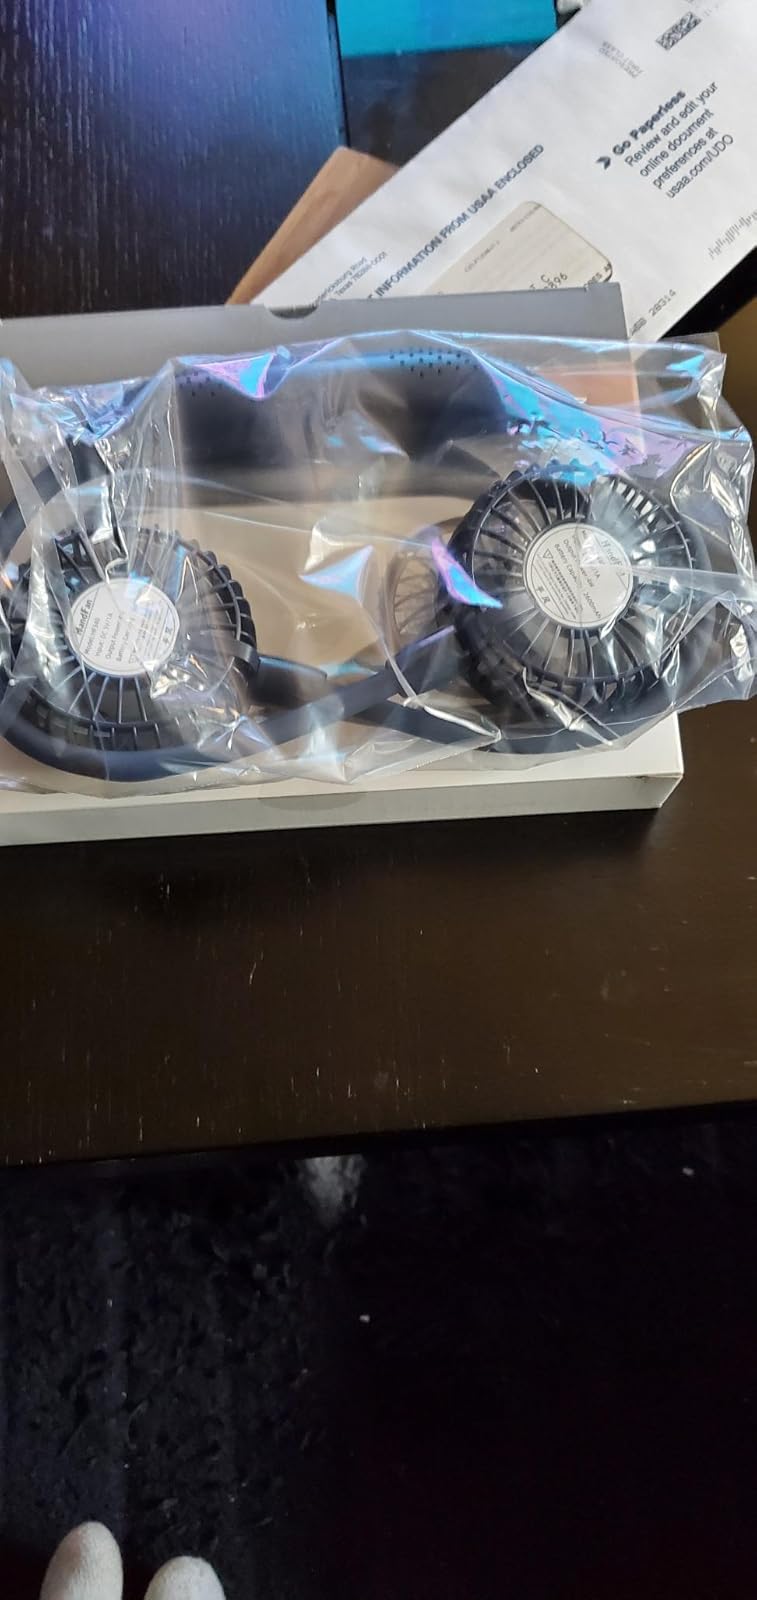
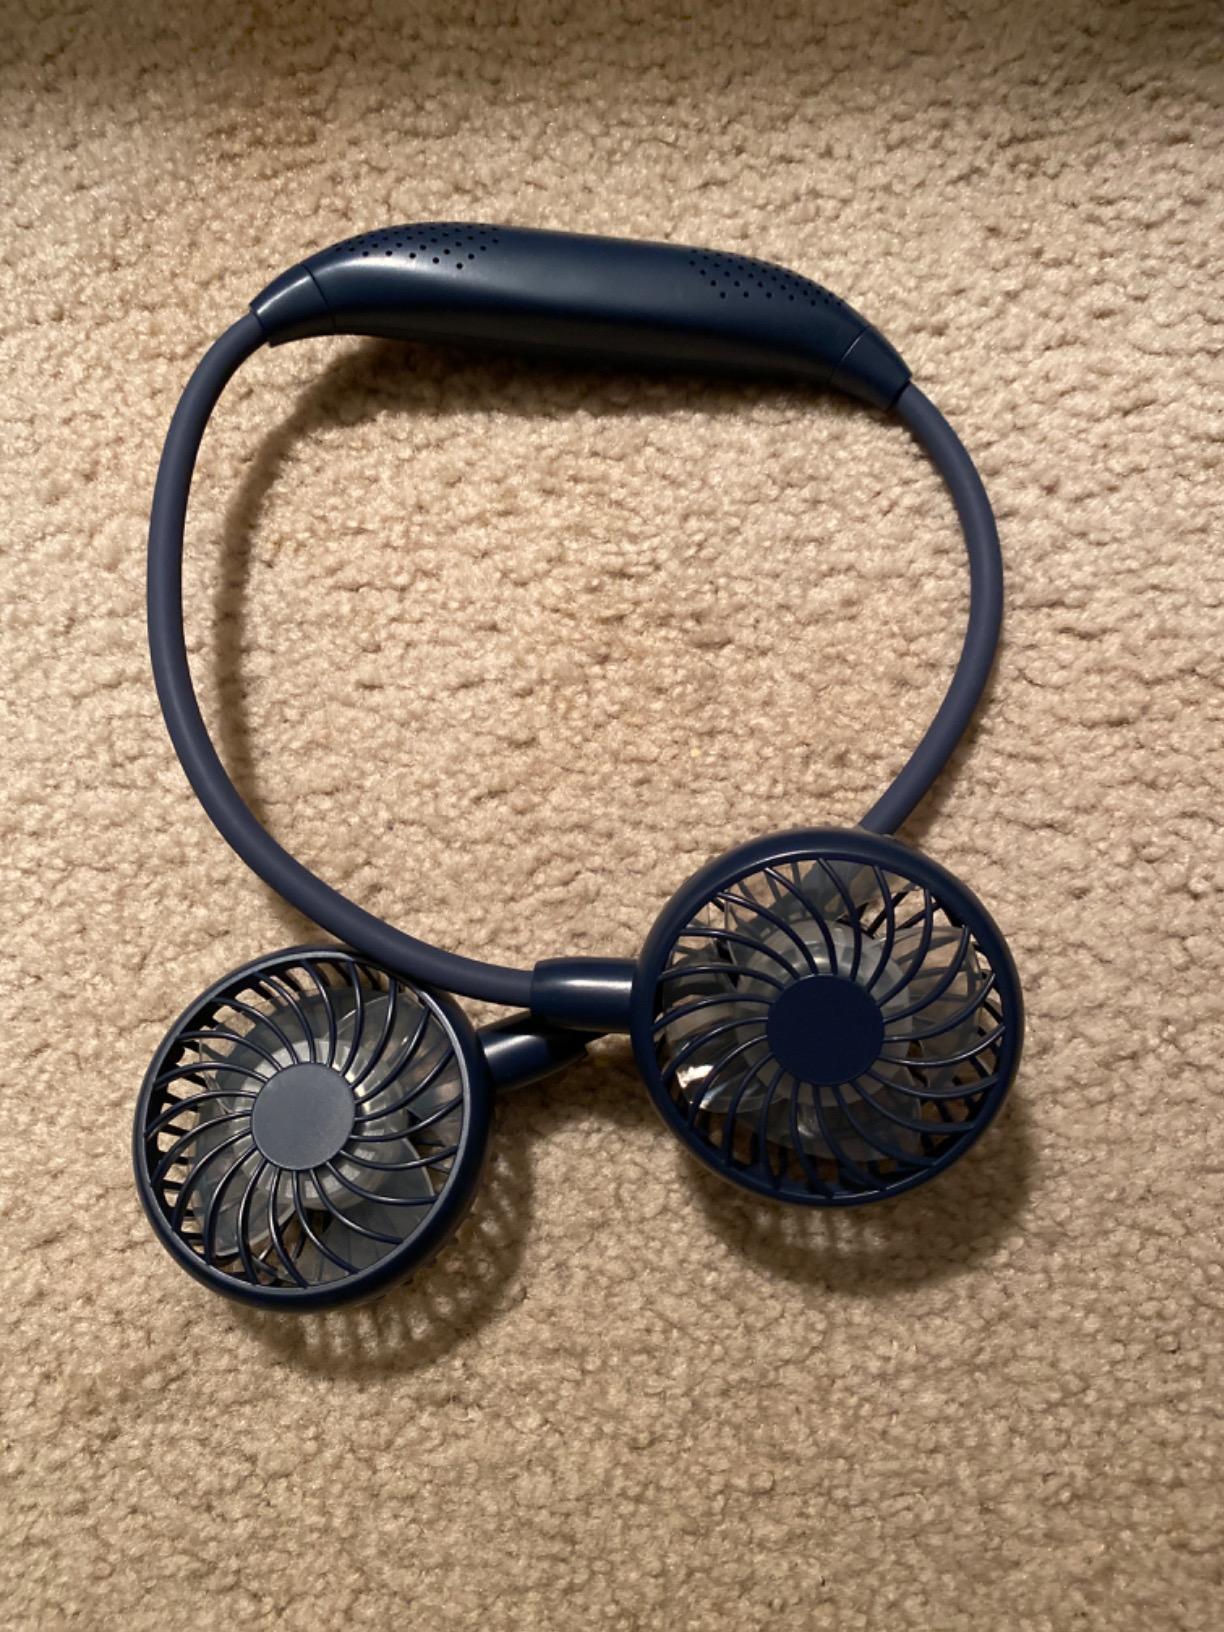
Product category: fan
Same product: yes